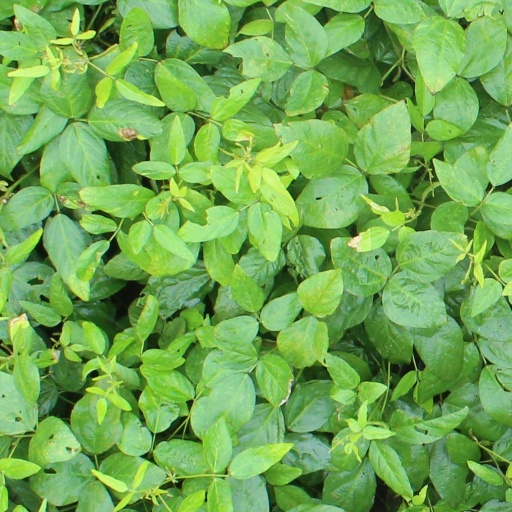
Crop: soybean